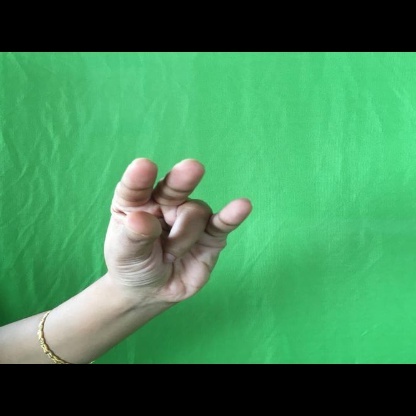
Mudra: Kangulam